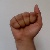
The image shows a hand gesture representing the letter 'A' in Indian Sign Language.